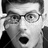
Emotion: surprise